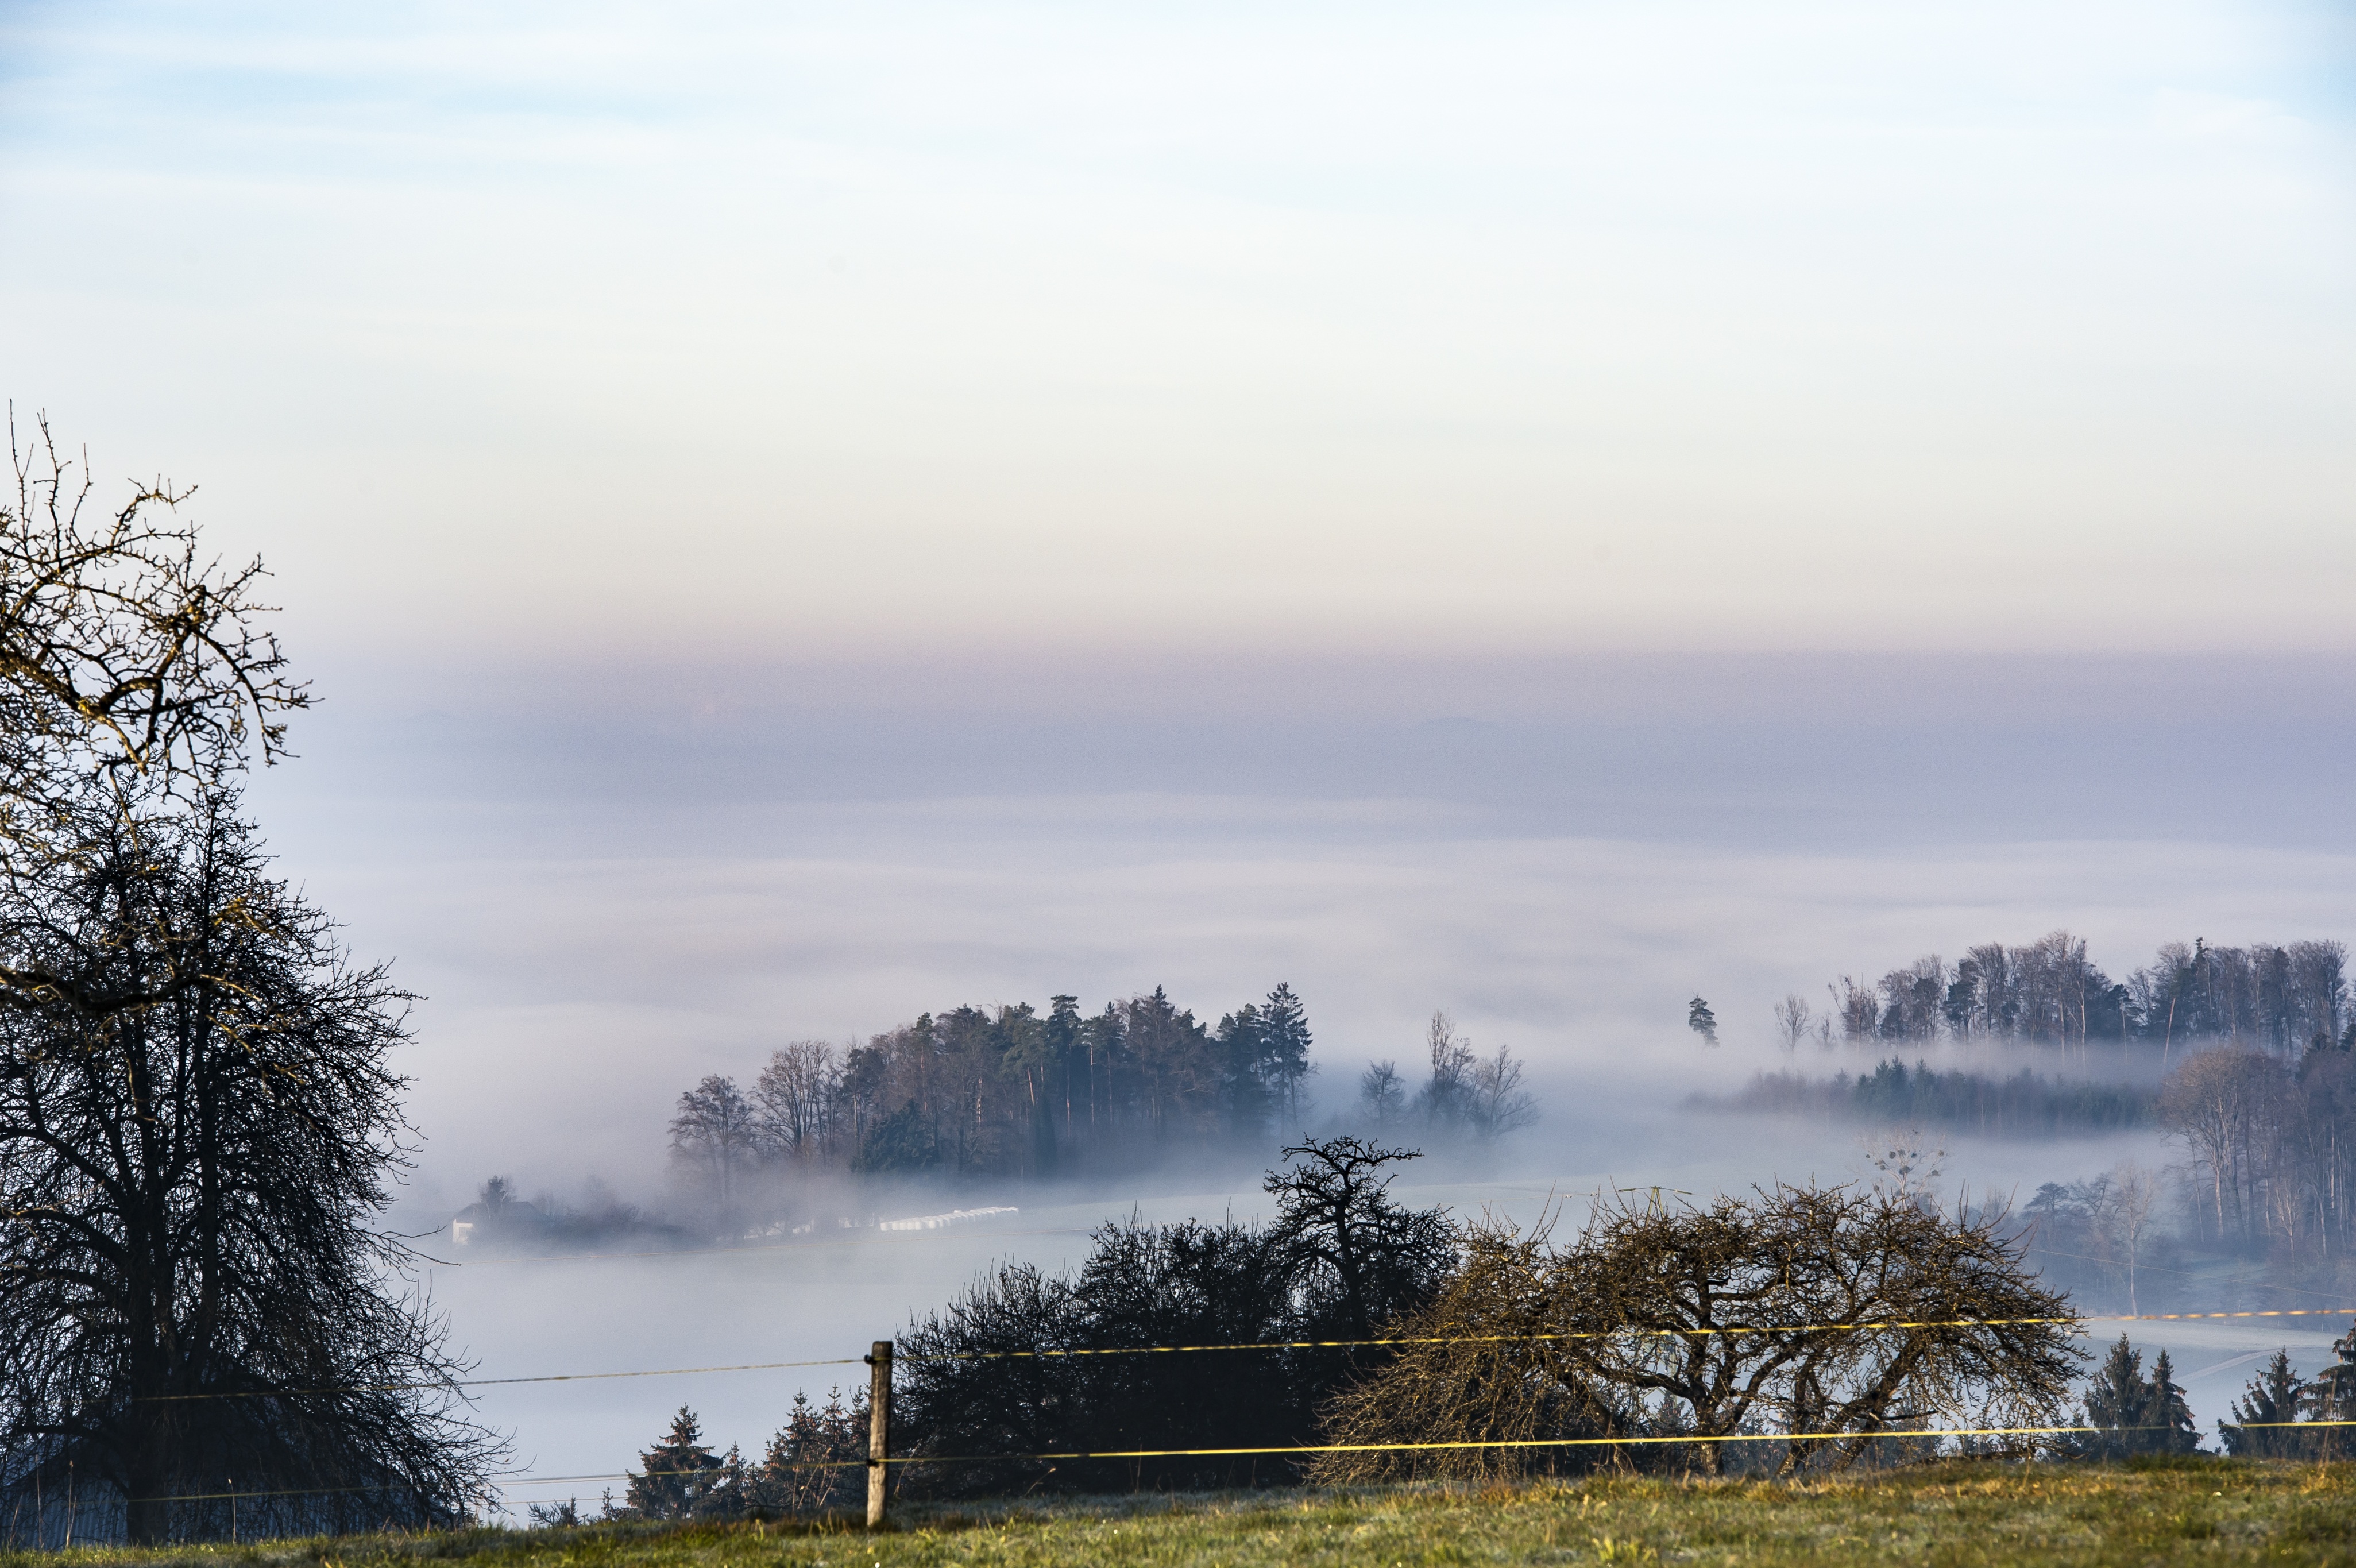
landscape, tree, nature, forest, horizon, wilderness, mountain, snow, winter, cloud, sky, fog, sunrise, mist, meadow, sunlight, morning, hill, lake, wind, dawn, mountain range, dusk, evening, reflection, pasture, autumn, weather, season, rural area, atmospheric phenomenon, atmosphere of earth, woody plant, mountainous landforms